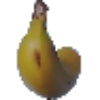
Label: Banana 1